Esholt railway station

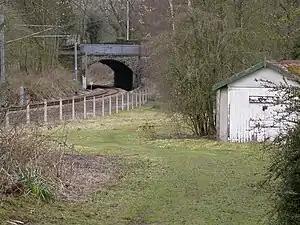
View from Station Road but there is now no sign of the station, which closed in 1940.

Esholt railway station was a railway station on the to line of the Midland Railway. It opened on 4 December 1876 along with Baildon station when the line was formally opened, and closed on 28 October 1940. The buildings remained after closure before being demolished in 1953.